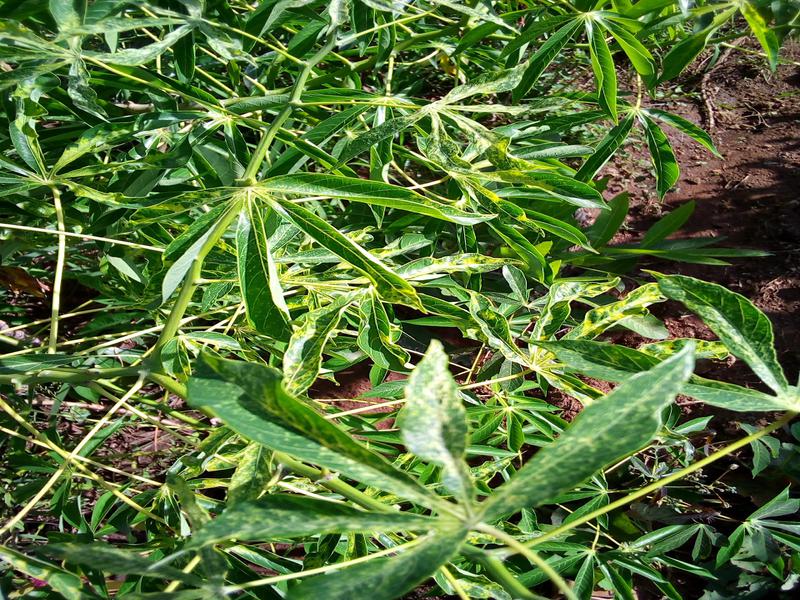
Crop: cassava
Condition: green_mottle